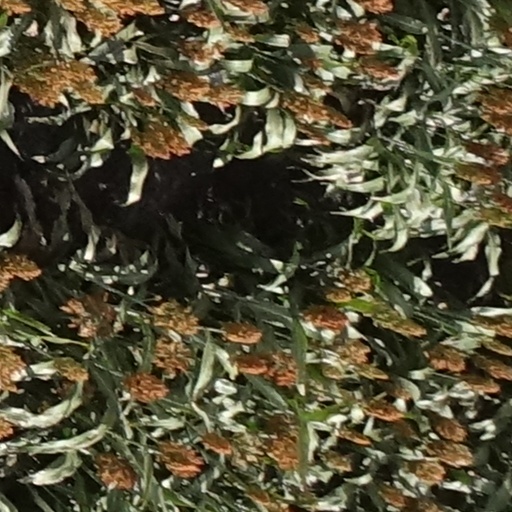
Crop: sorghum